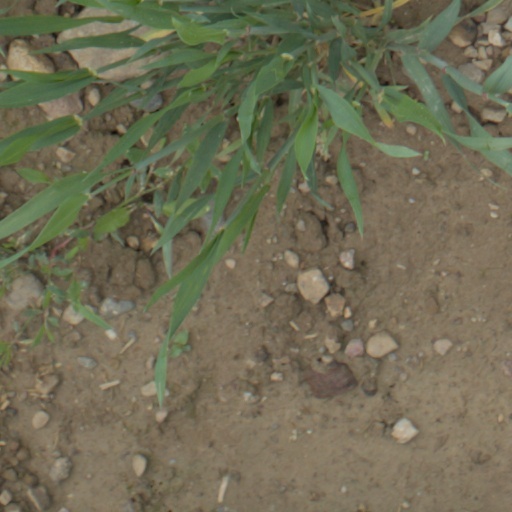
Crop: wheat